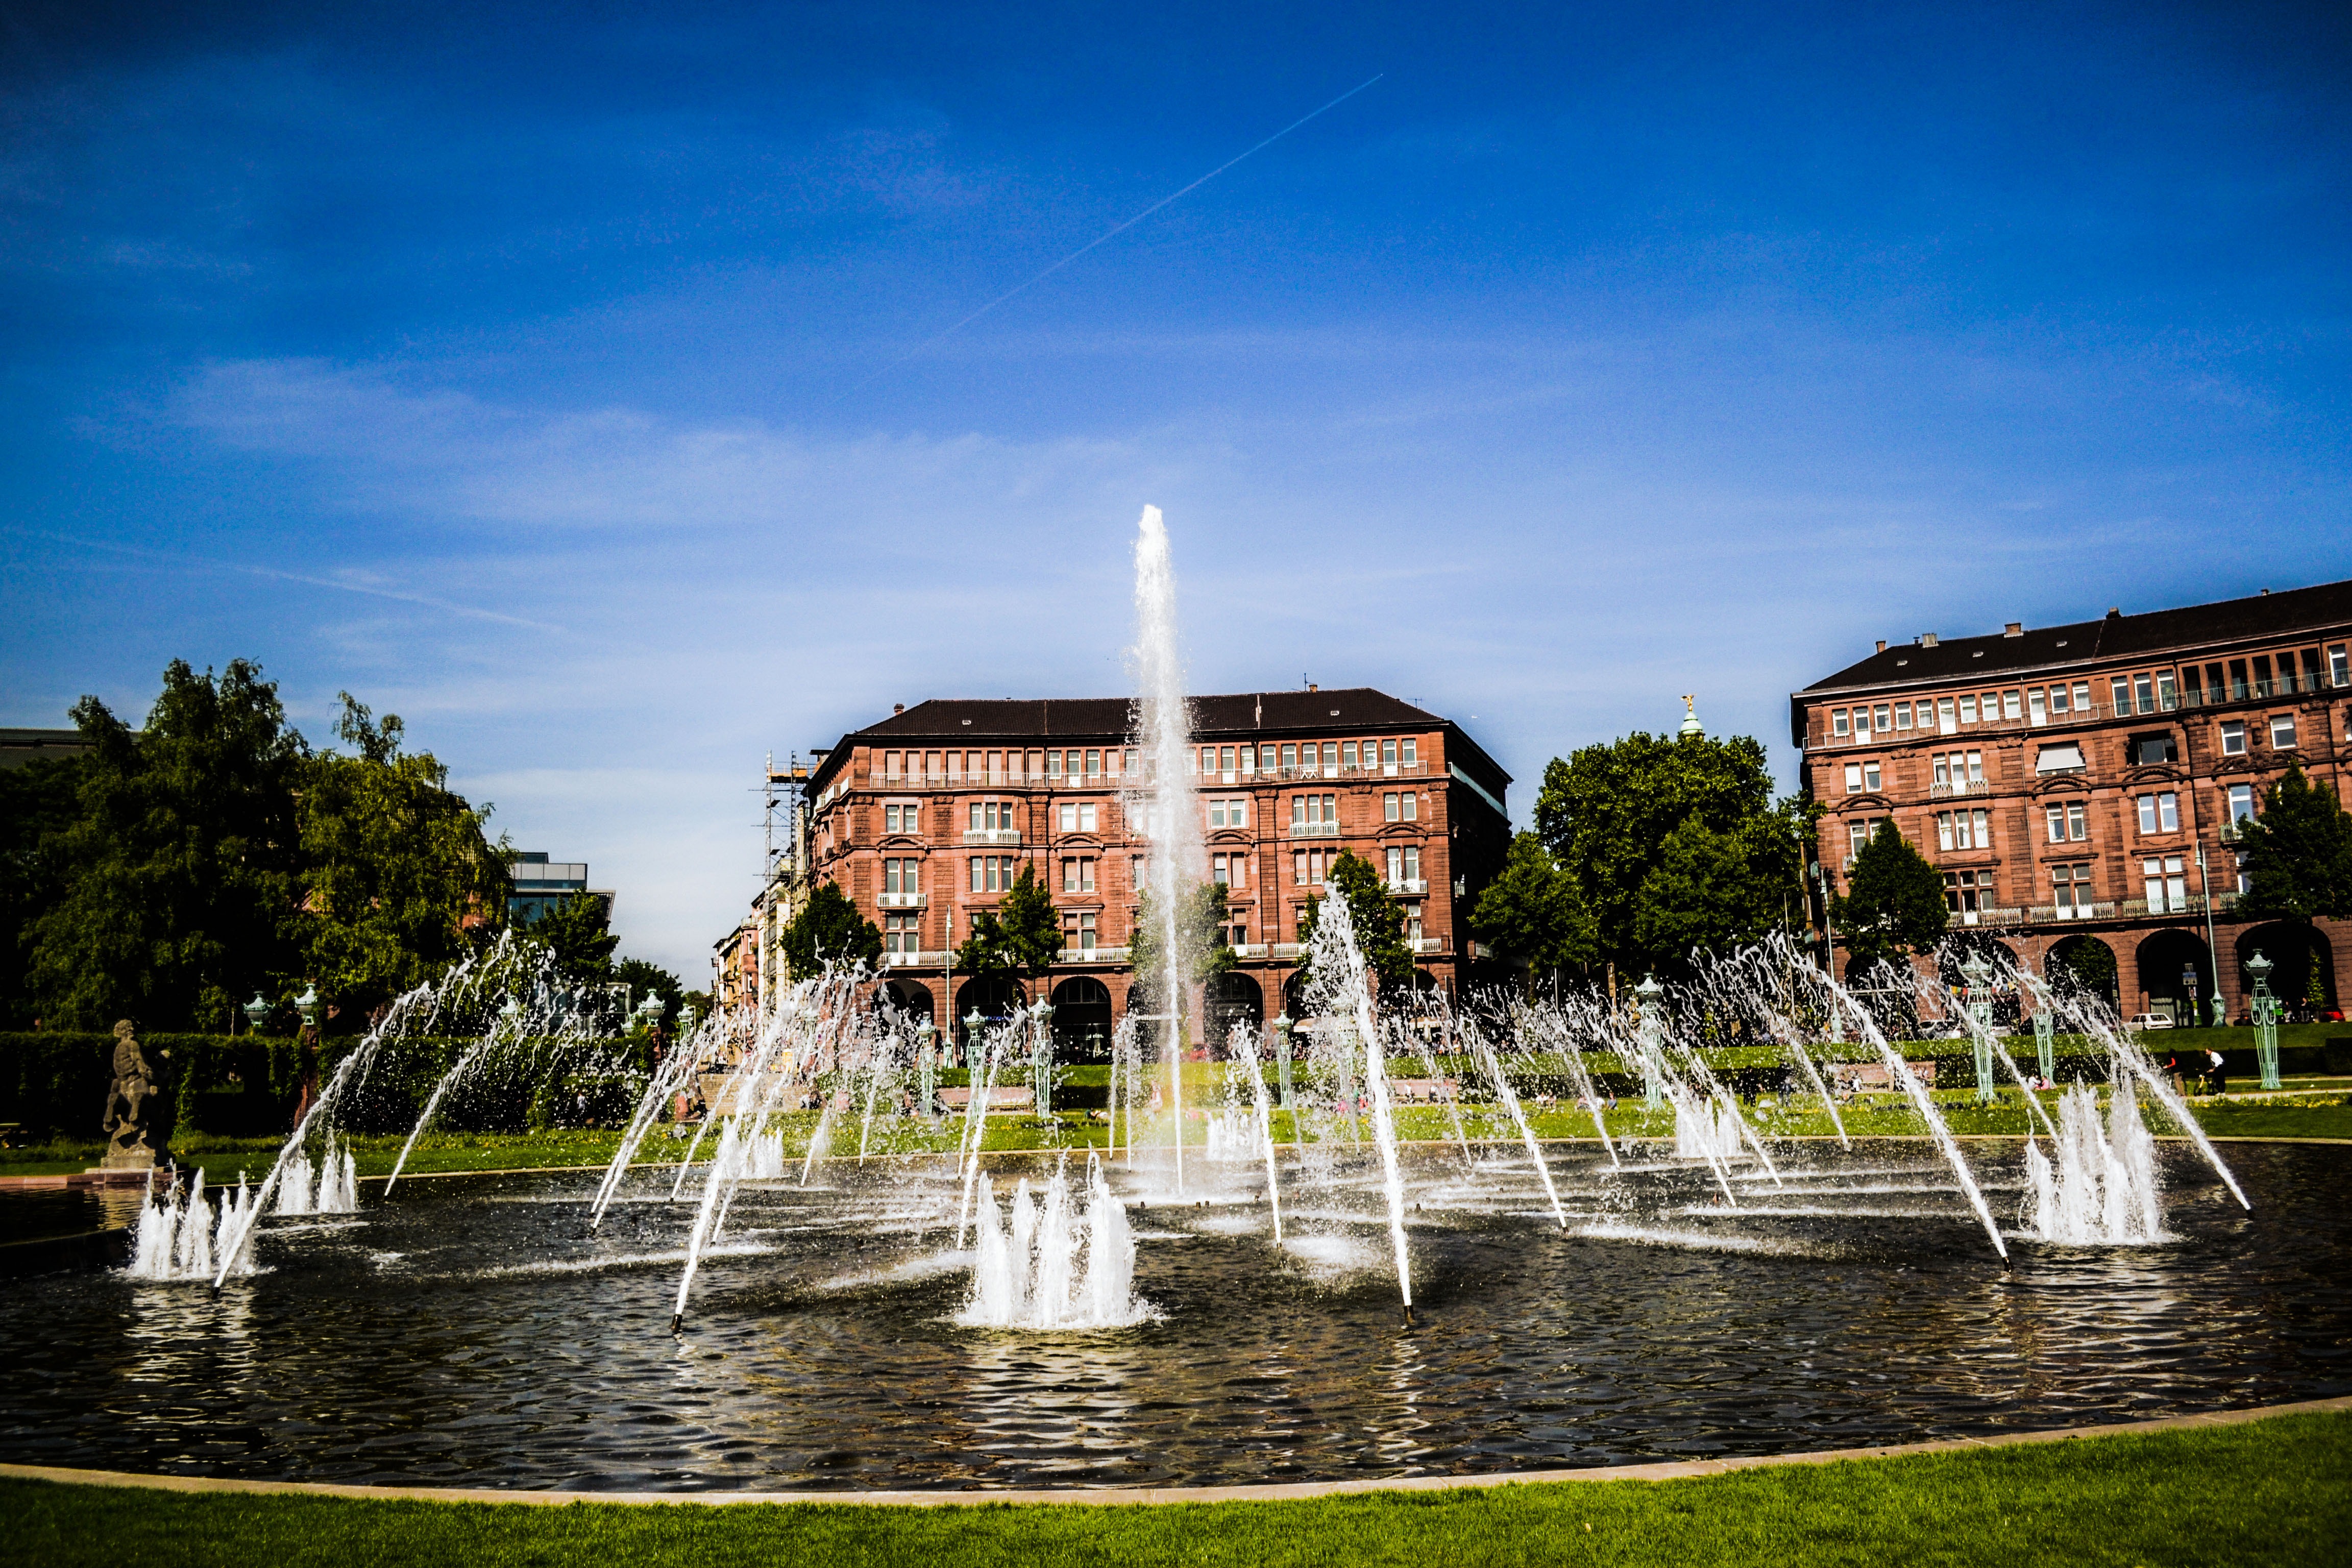
water, palace, city, cityscape, reflection, park, landmark, fountain, town square, water feature, mannheim, reflecting pool